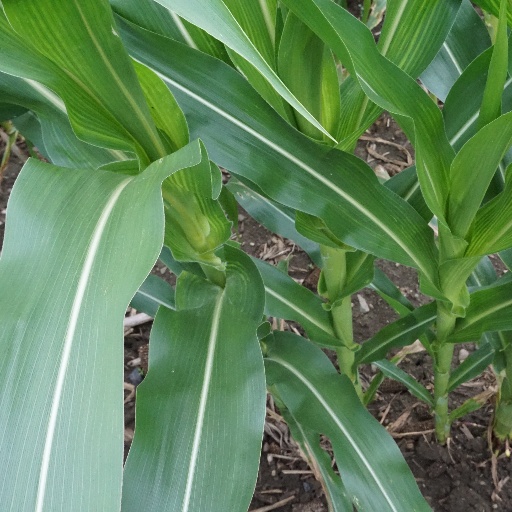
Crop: maize; corn